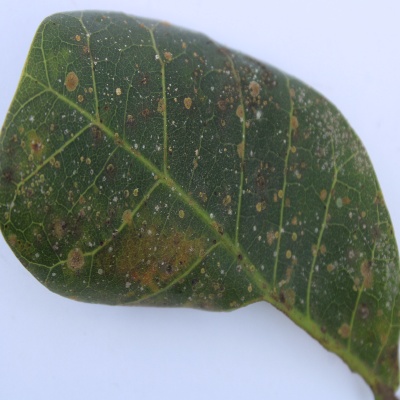
Crop: Cashew
Condition: red rust